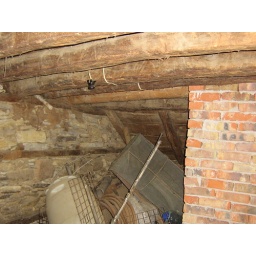
the back of the ground floor bathroom exposed in the big s